Cairnsmore of Fleet

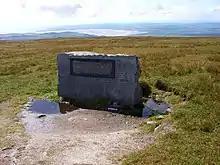
The memorial to aircrews killed in crashes on Cairnsmore of Fleet.

The earliest evidence of human occupation at Cairnsmore of Fleet dates to the Bronze Age: sites showing evidence of the cultivation of land on the southern side of the mountain and cairns on the summit all date from this period. Later, during the medieval period, flocks of sheep and goats were grazed here during the summers by Cistercian monks. Animals were also hunted for game during this period.